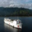
Label: ship